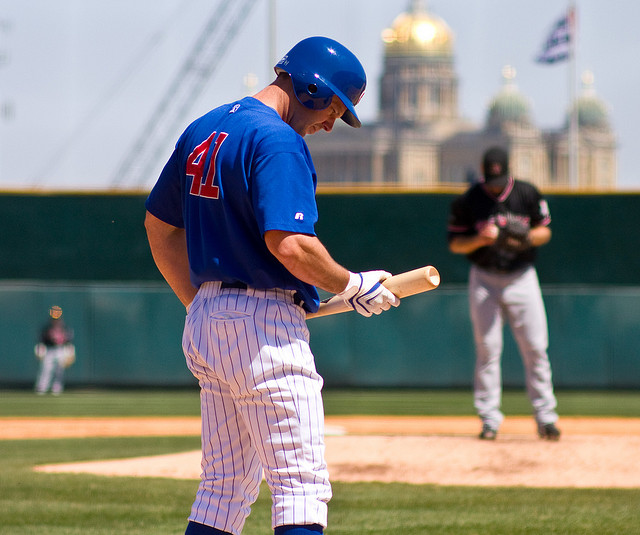
vận động viên bóng chày đang chờ đợi